Forestry in the United Kingdom

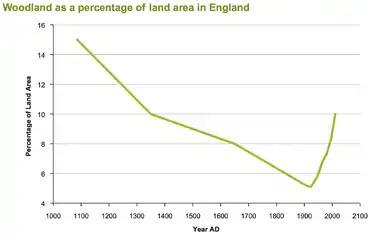
Historical woodland cover of England. The Domesday Book of 1086 indicated cover of 15%, "but significant loss of woodland started over four thousand years ago in prehistory". By the beginning of the 20th century this had dropped to 5%. The government believes 12% can be reached again by 2060.

For most of British history, people cleared forest to make farmland. Changes in the Holocene climate changed the ranges of many species. This makes it complex to estimate the likely extent of natural forest cover. For example, in Scotland four main areas have been identified: oak dominated forest south of the Highland Line, Scots Pine in the Central Highlands, hazel/oak or pine/birch/oak assemblages in the north-east and south-west Highlands, and birch in the Outer Hebrides, Northern Isles and far north of the mainland. Furthermore, fire, human clearance, and grazing probably limited forest cover to about 50% of the land area of Scotland even at its peak. The stock of woodland declined sharply during the First World War and "a Forestry Subcommittee was added to the Reconstruction Committee to advise on policy when the war was over. The Subcommittee, better known as the Acland Committee after its chairman Sir A. H. D. Acland, came to the conclusion that, in order to secure the double purpose of being able to be independent from foreign supplies for three years and a reasonable insurance against a timber famine, the woods of Great Britain should be gradually increased from three million acres to four and three quarter millions at the end of the war". After the Acland Report of 1918, the Forestry Commission was formed in 1919 to meet this need. State forest parks were established in 1935.